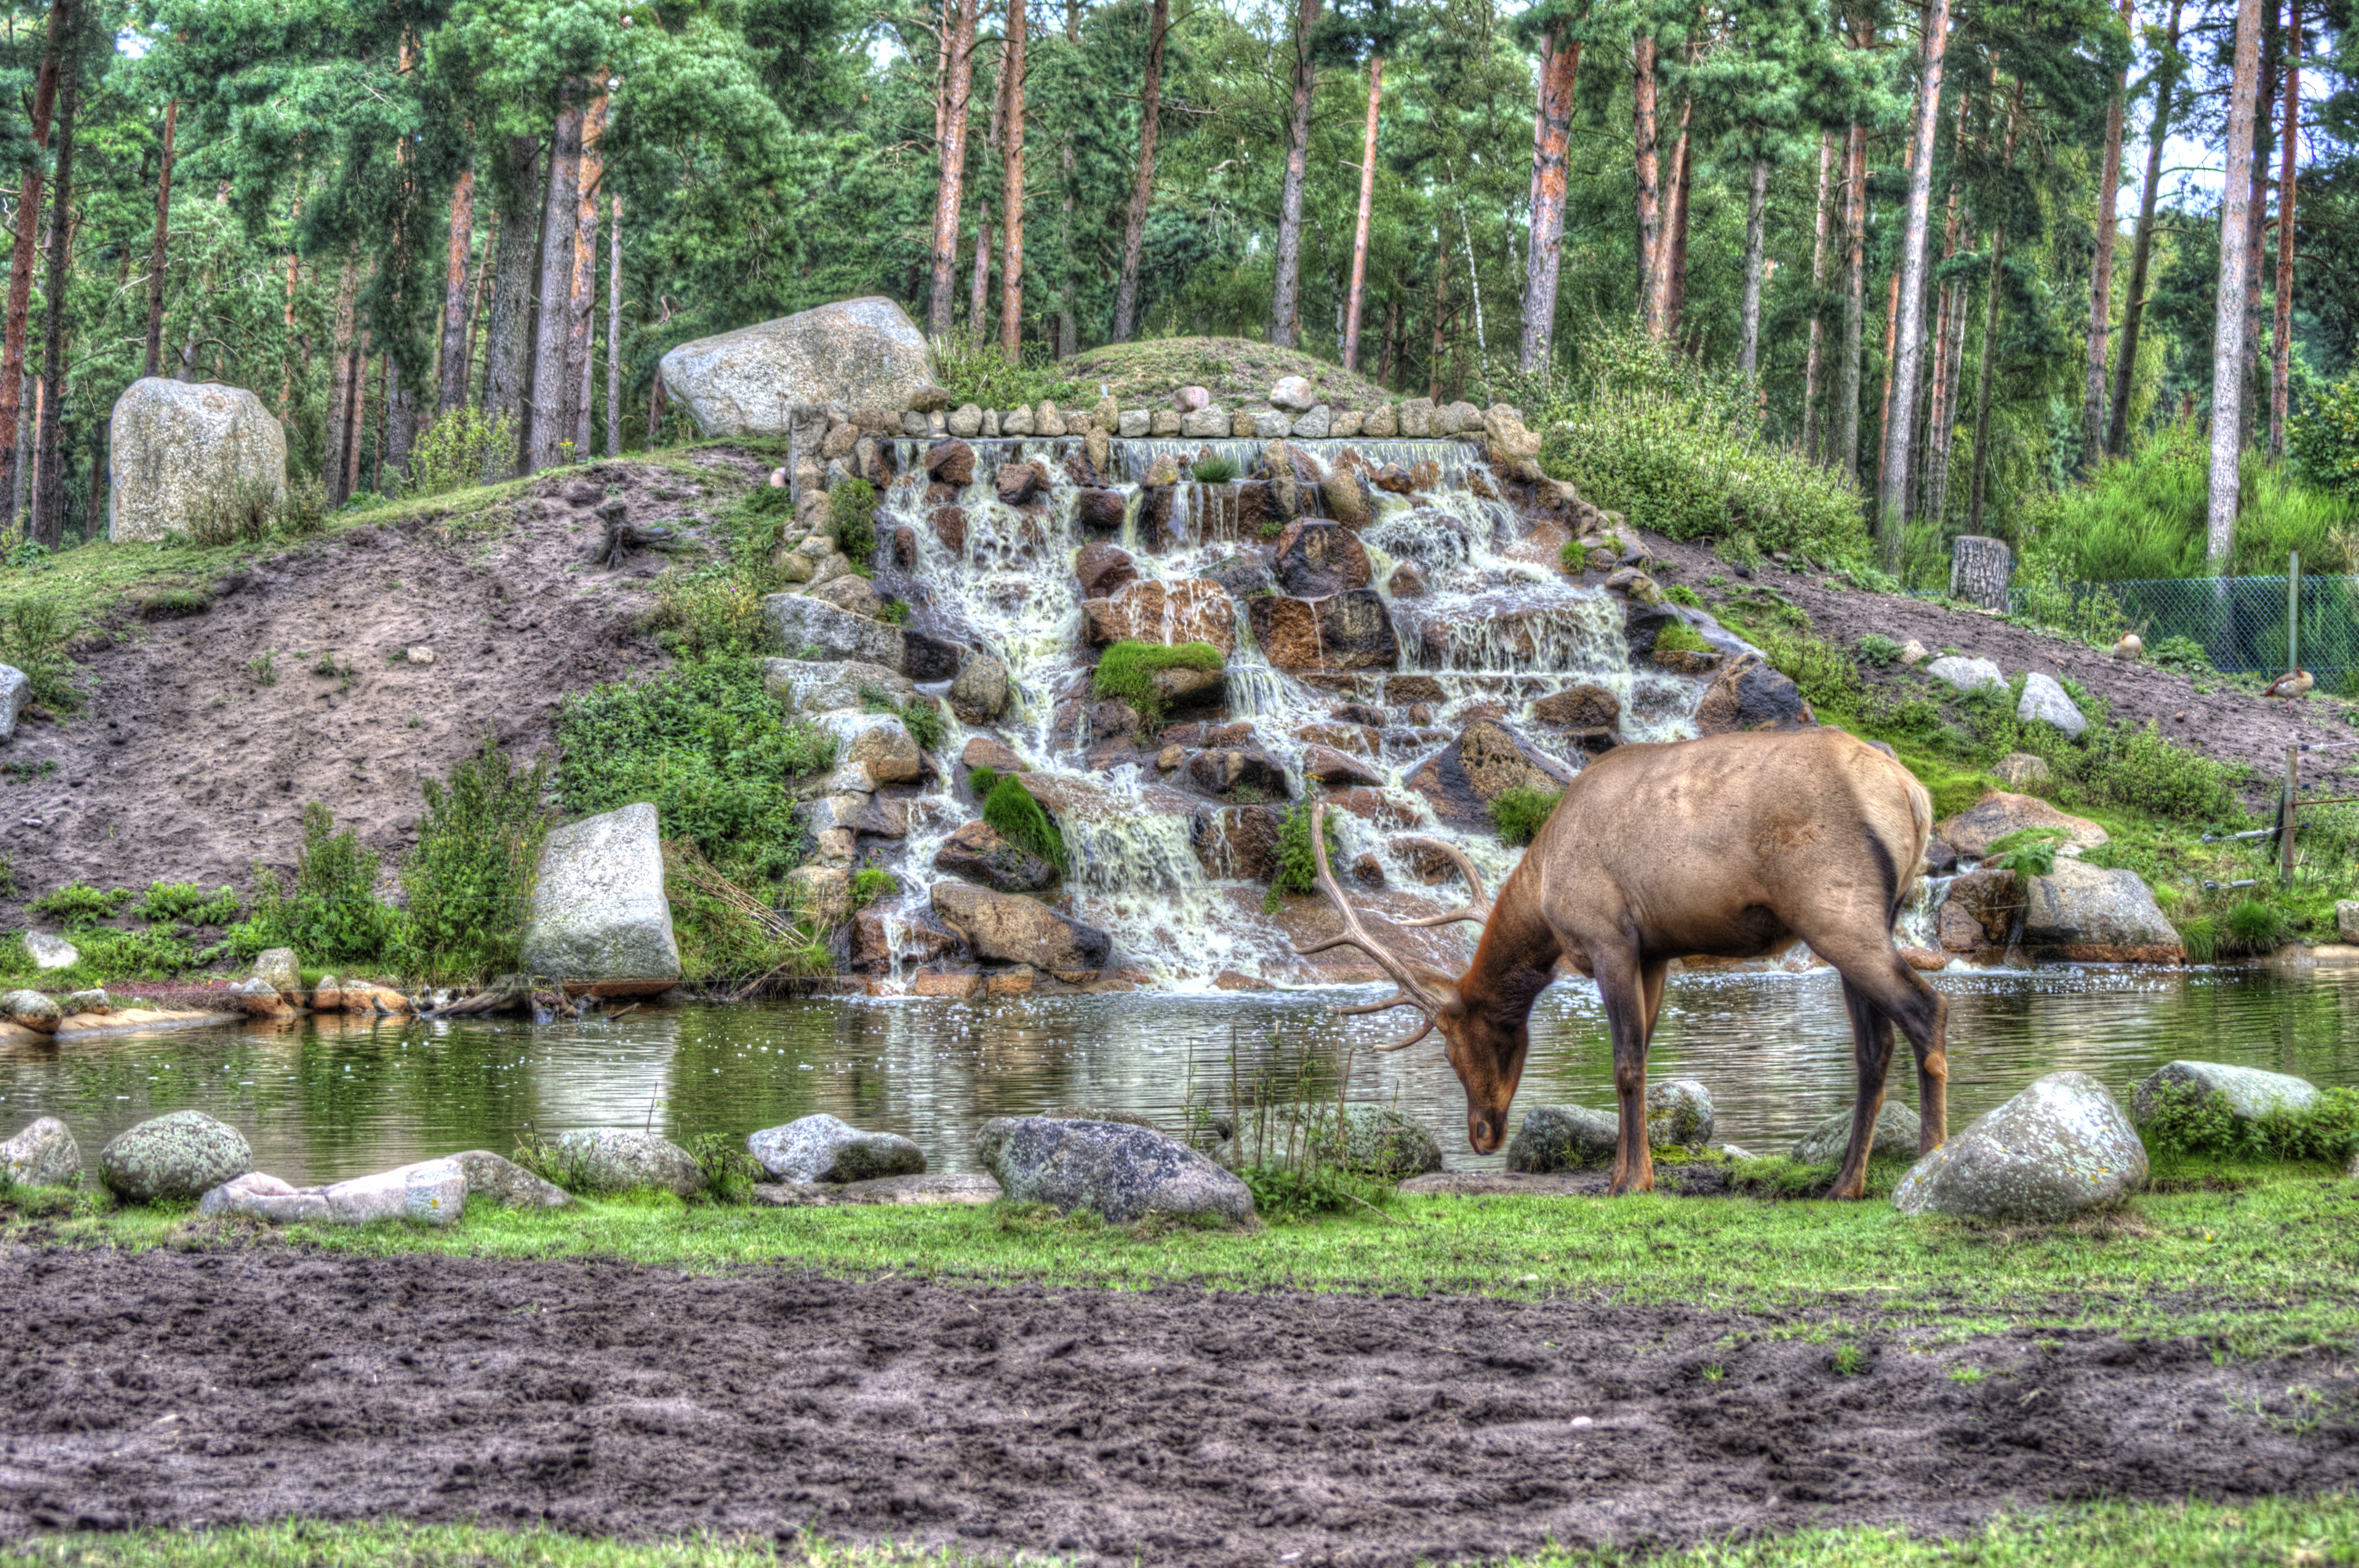
wildlife, zoo, herd, jungle, grazing, fauna, enclosure, animals, hirsch, ecosystem, animal enclosures, serengeti national park hang ha